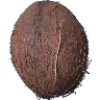
Label: cocos